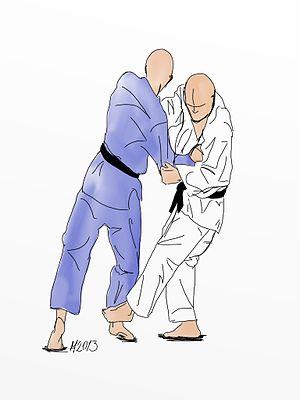
Ko-Soto-Gari est une technique de projection du judo. Ko-Soto-Gari est le 1ᵉʳ mouvement du 2ᵉ groupe du Gokyo. Ko-Soto-Gari fait partie des techniques de pieds et de jambes.